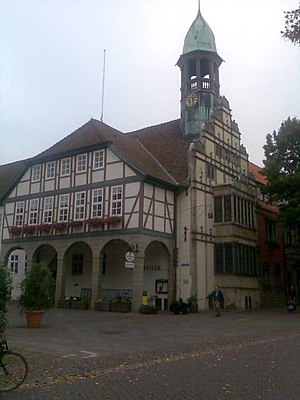
Nienburg
Rådhuset i Nienburg
Nienburg er en by i den tyske delstat Niedersachsen. Byen ligger ved floden Weser omkring 50 kilometer nordvest for Hannover. Byen har 31.550 indbyggere.